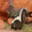
Label: skunk